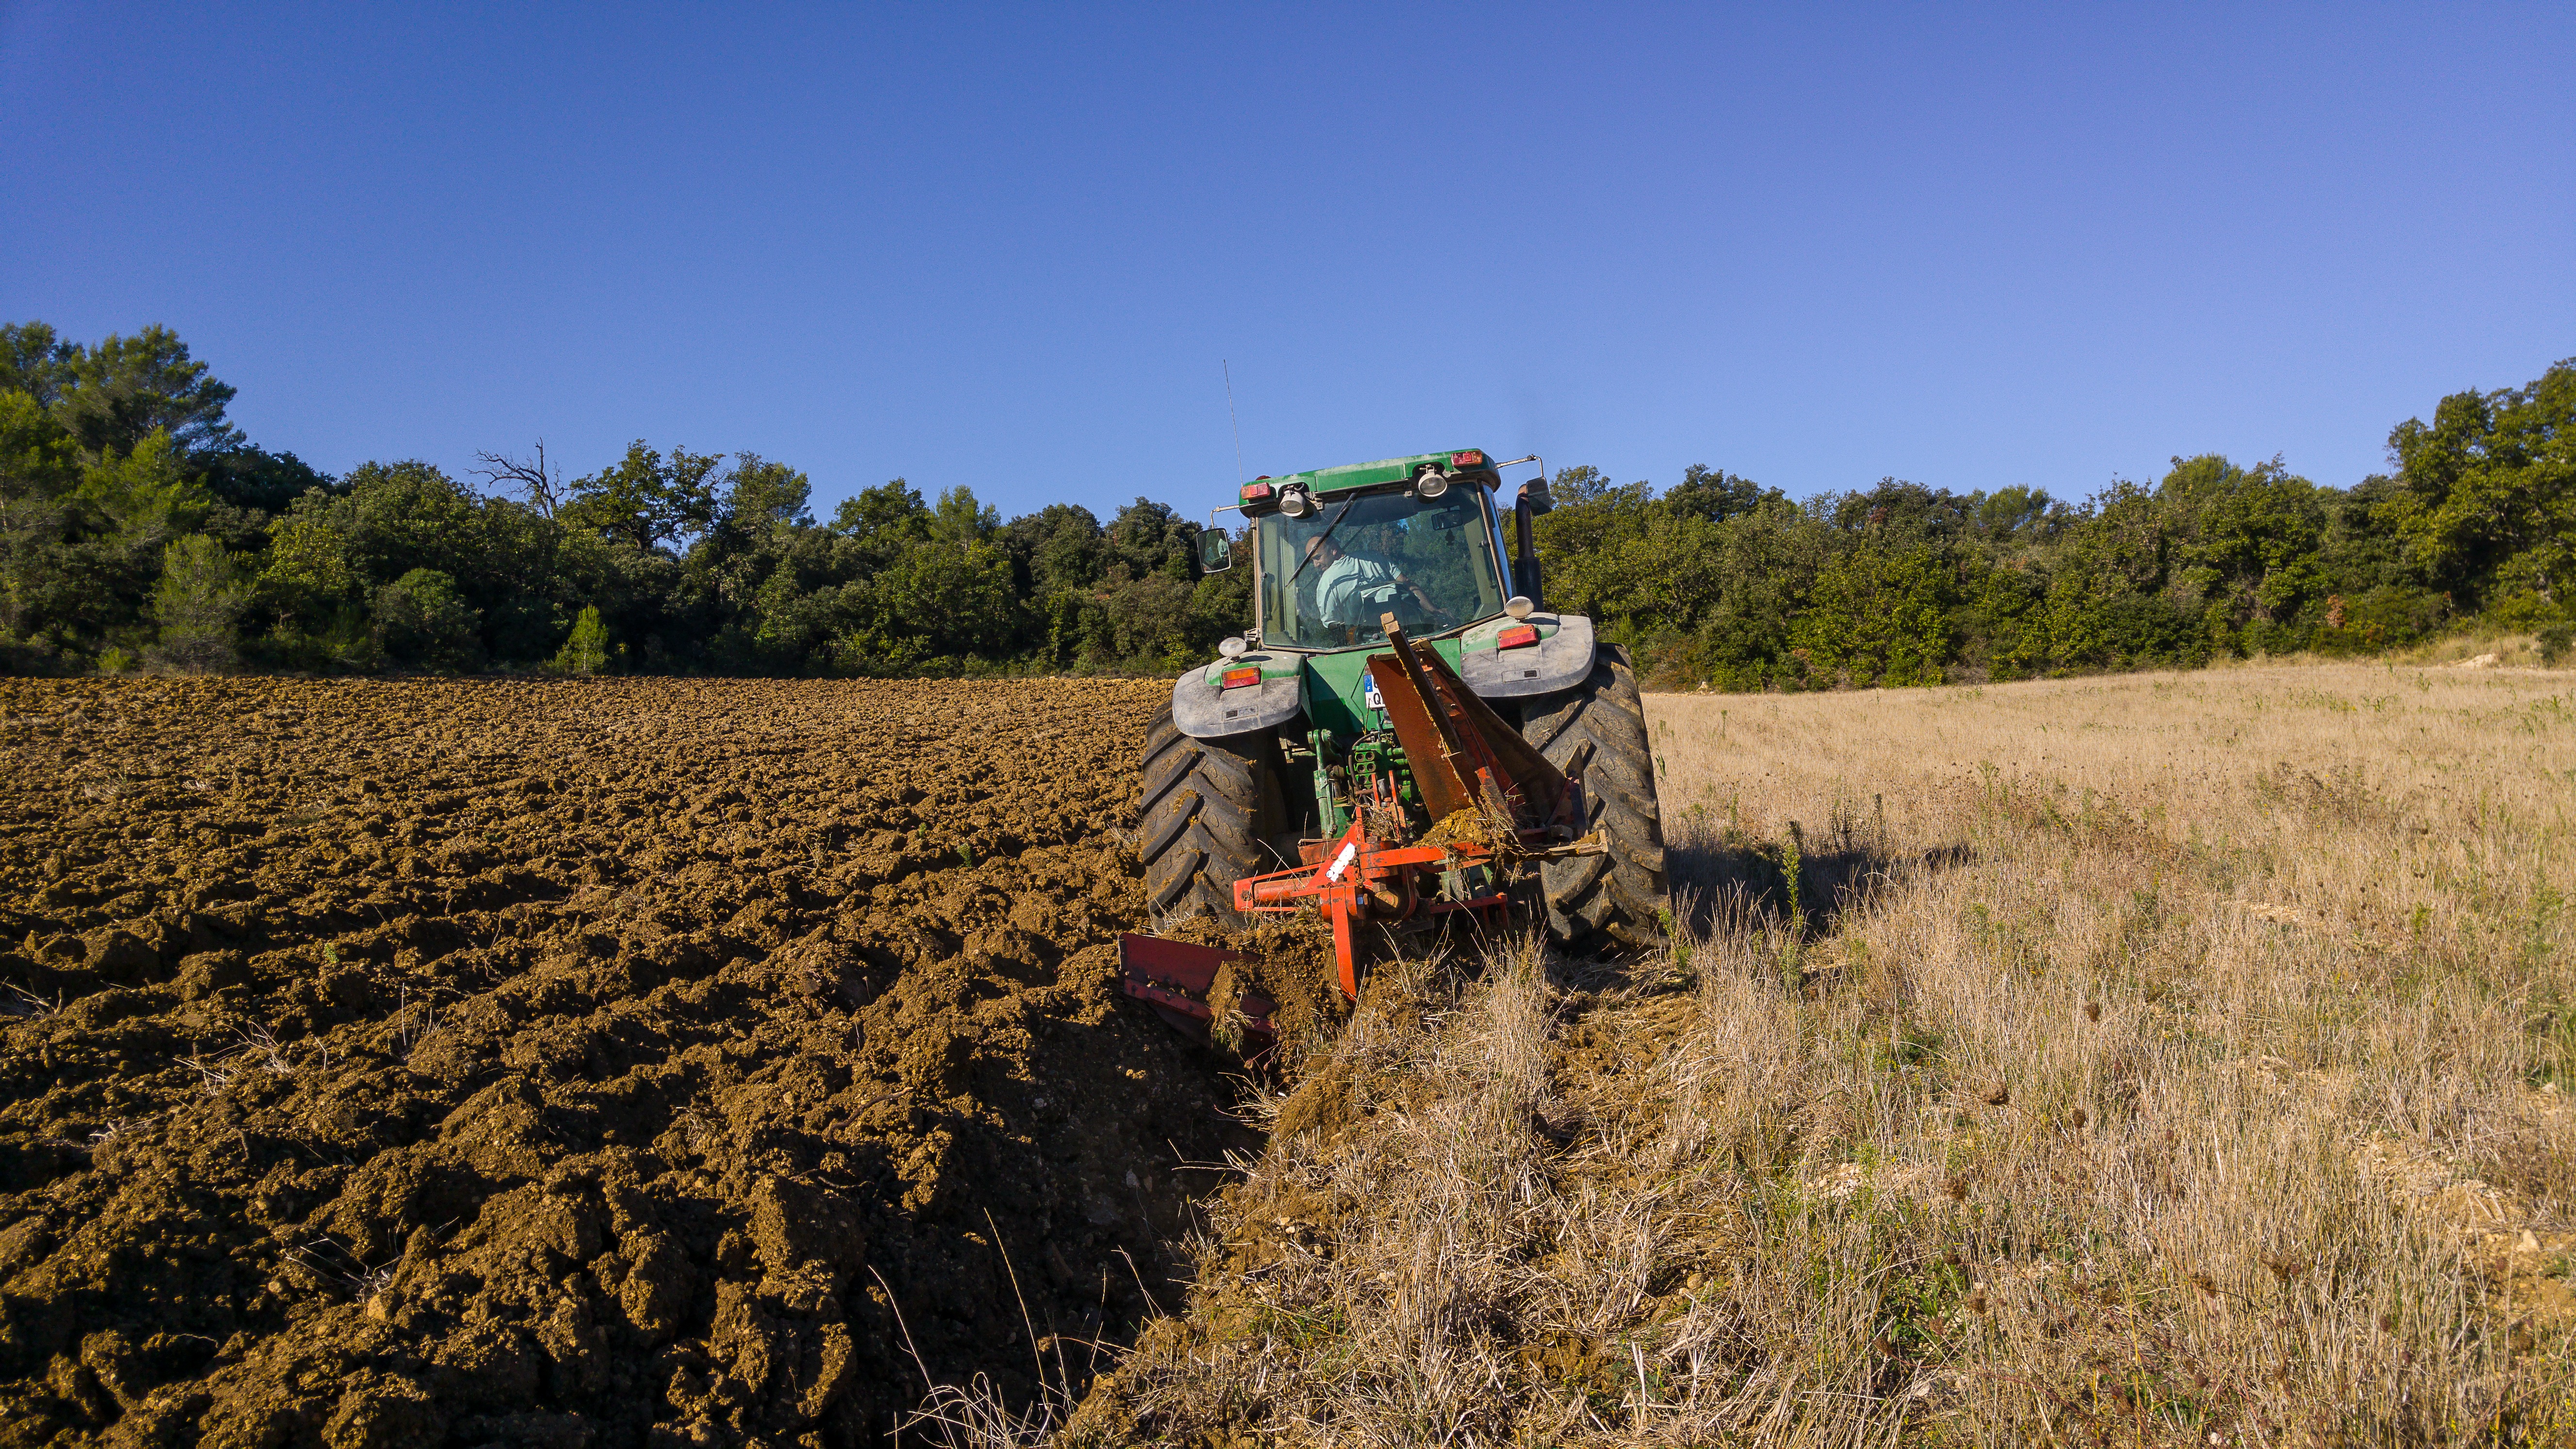
tractor, field, farm, prairie, harvest, vehicle, crop, soil, agriculture, grassland, ecosystem, rural area, labour, agricultural machine, agronomist, grass family, farmworker